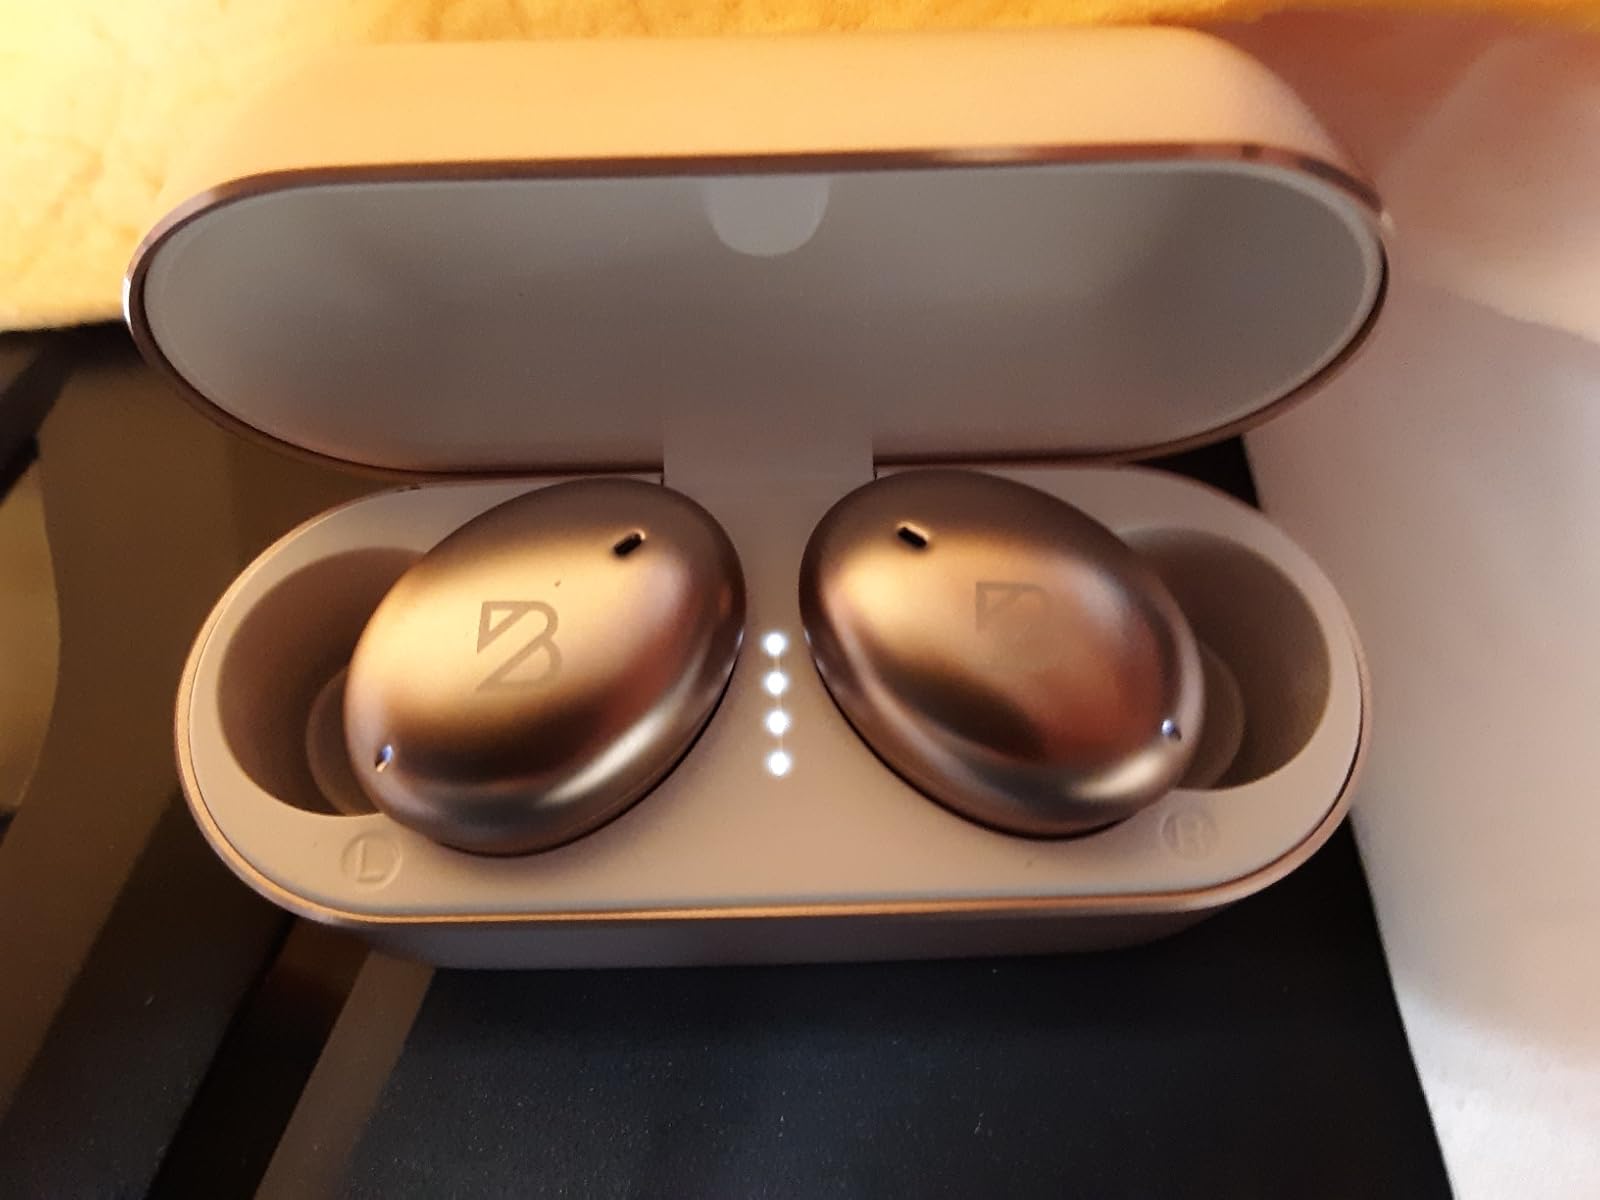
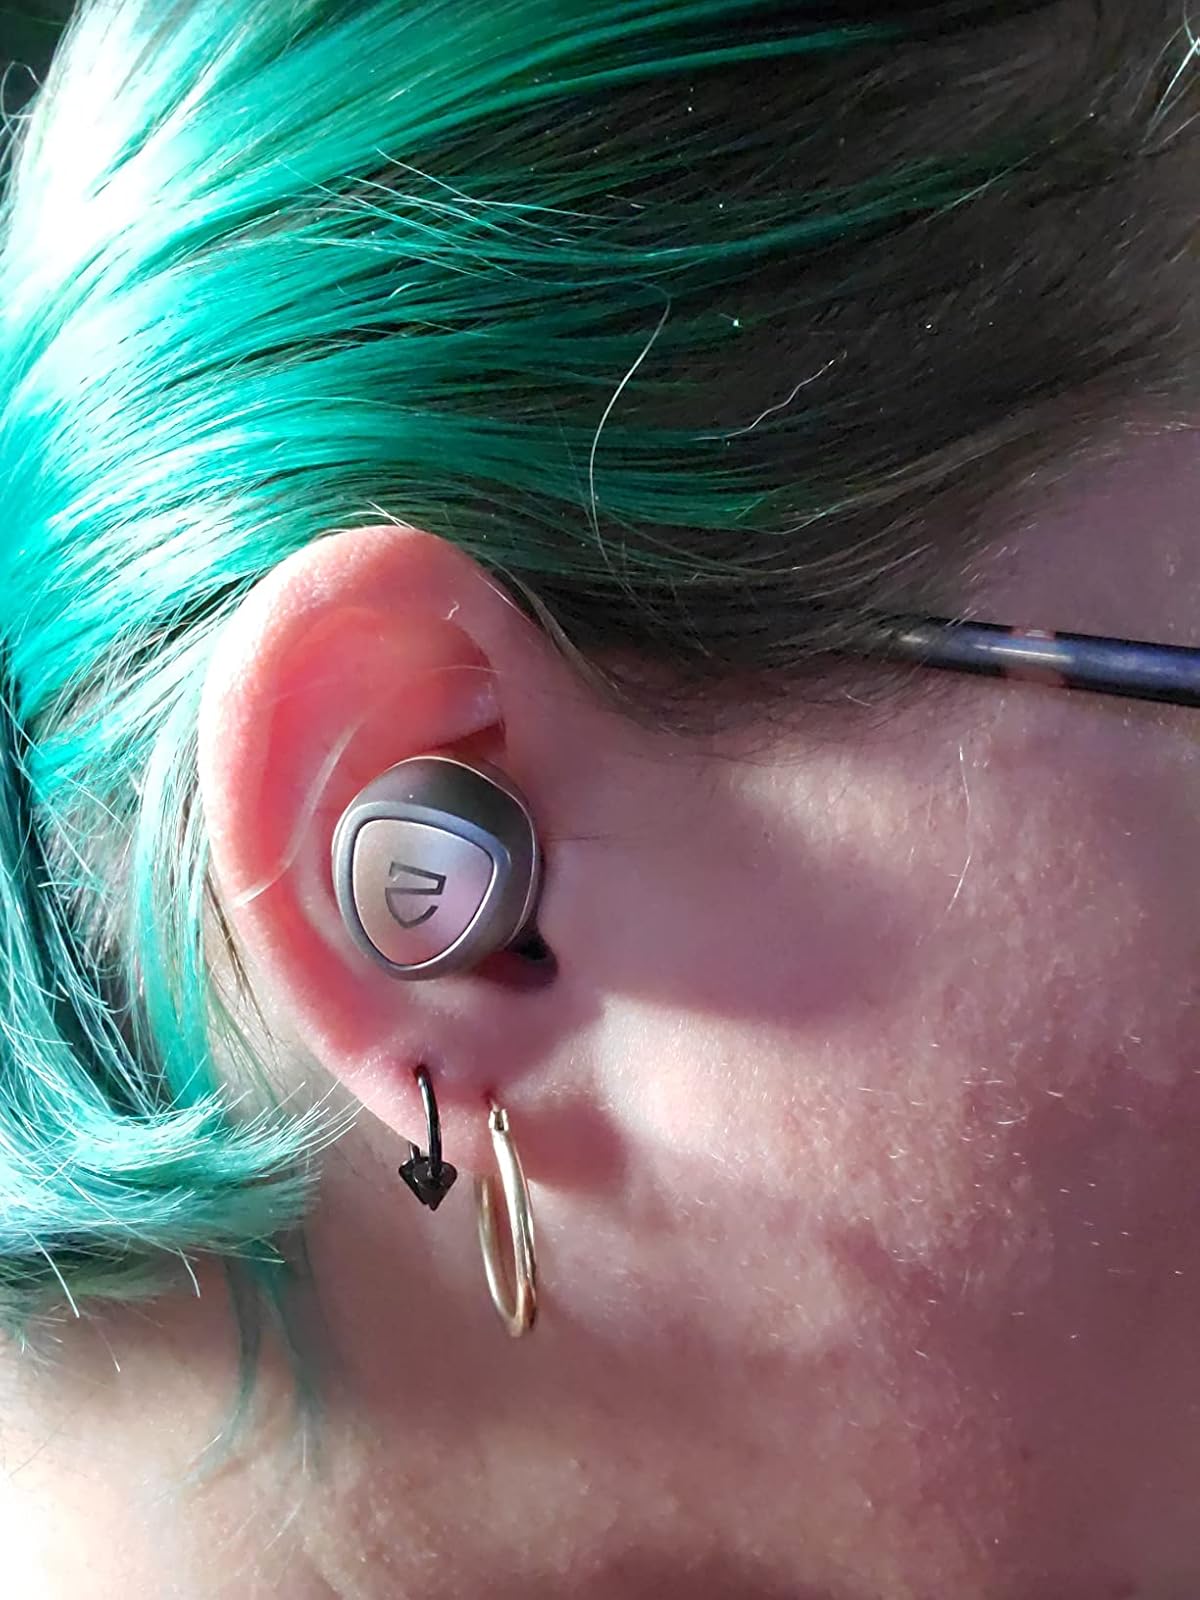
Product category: earbuds
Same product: no